Lukas Hasler

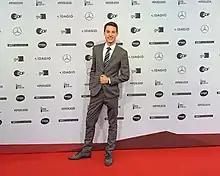
Lukas Hasler at the Opus Klassik award in Berlin (2019)

Lukas Hasler (born March 15, 1996, in Rottenmann.), is an Austrian concert organist, composer, and choir director.